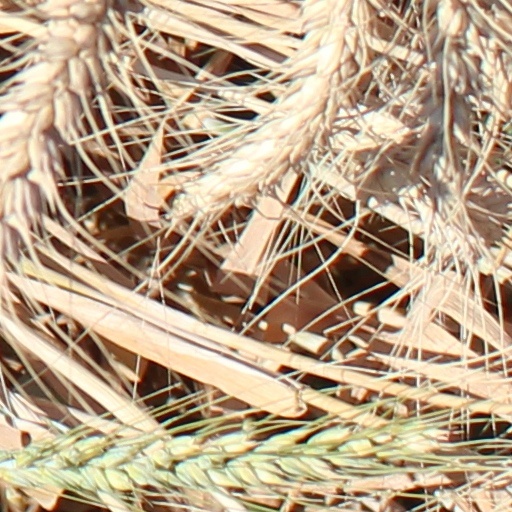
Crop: wheat